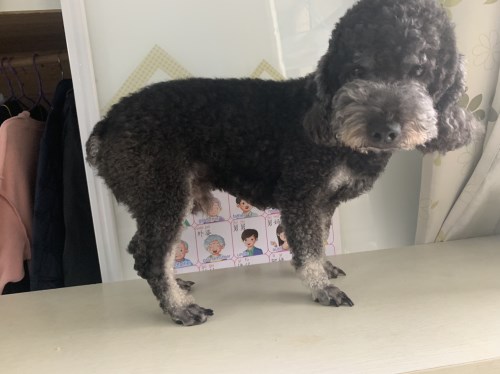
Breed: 2925-n000114-toy_poodle